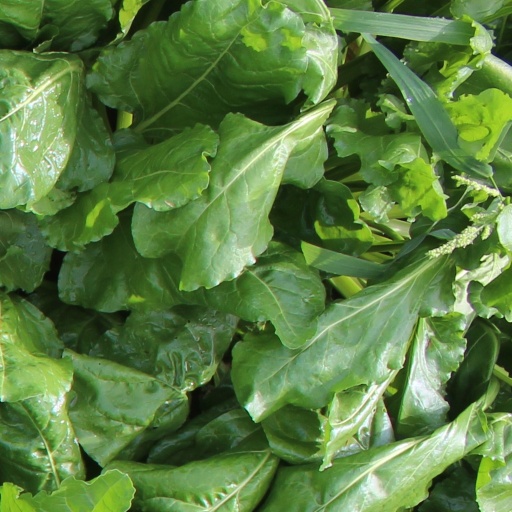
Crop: sugar beet